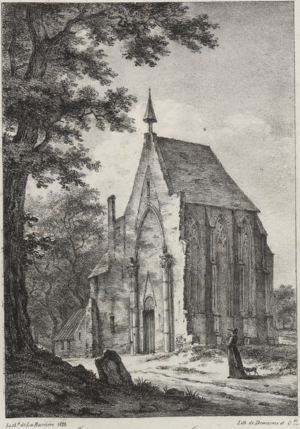
L'église Saint-Vincent-de-Paul est un ancien édifice religieux sis sur la chaussée de Ninove, à Scheut-Anderlecht. L’ancienne chapelle de Scheut confiée aux Scheutistes est remplacée par l’église actuelle construite dans les années 1936-1937. Presbytère et dépendances furent convertis et adaptés aux besoins d’une nouvelle école pour adolescents qui ouvrit ses portes en 2018.